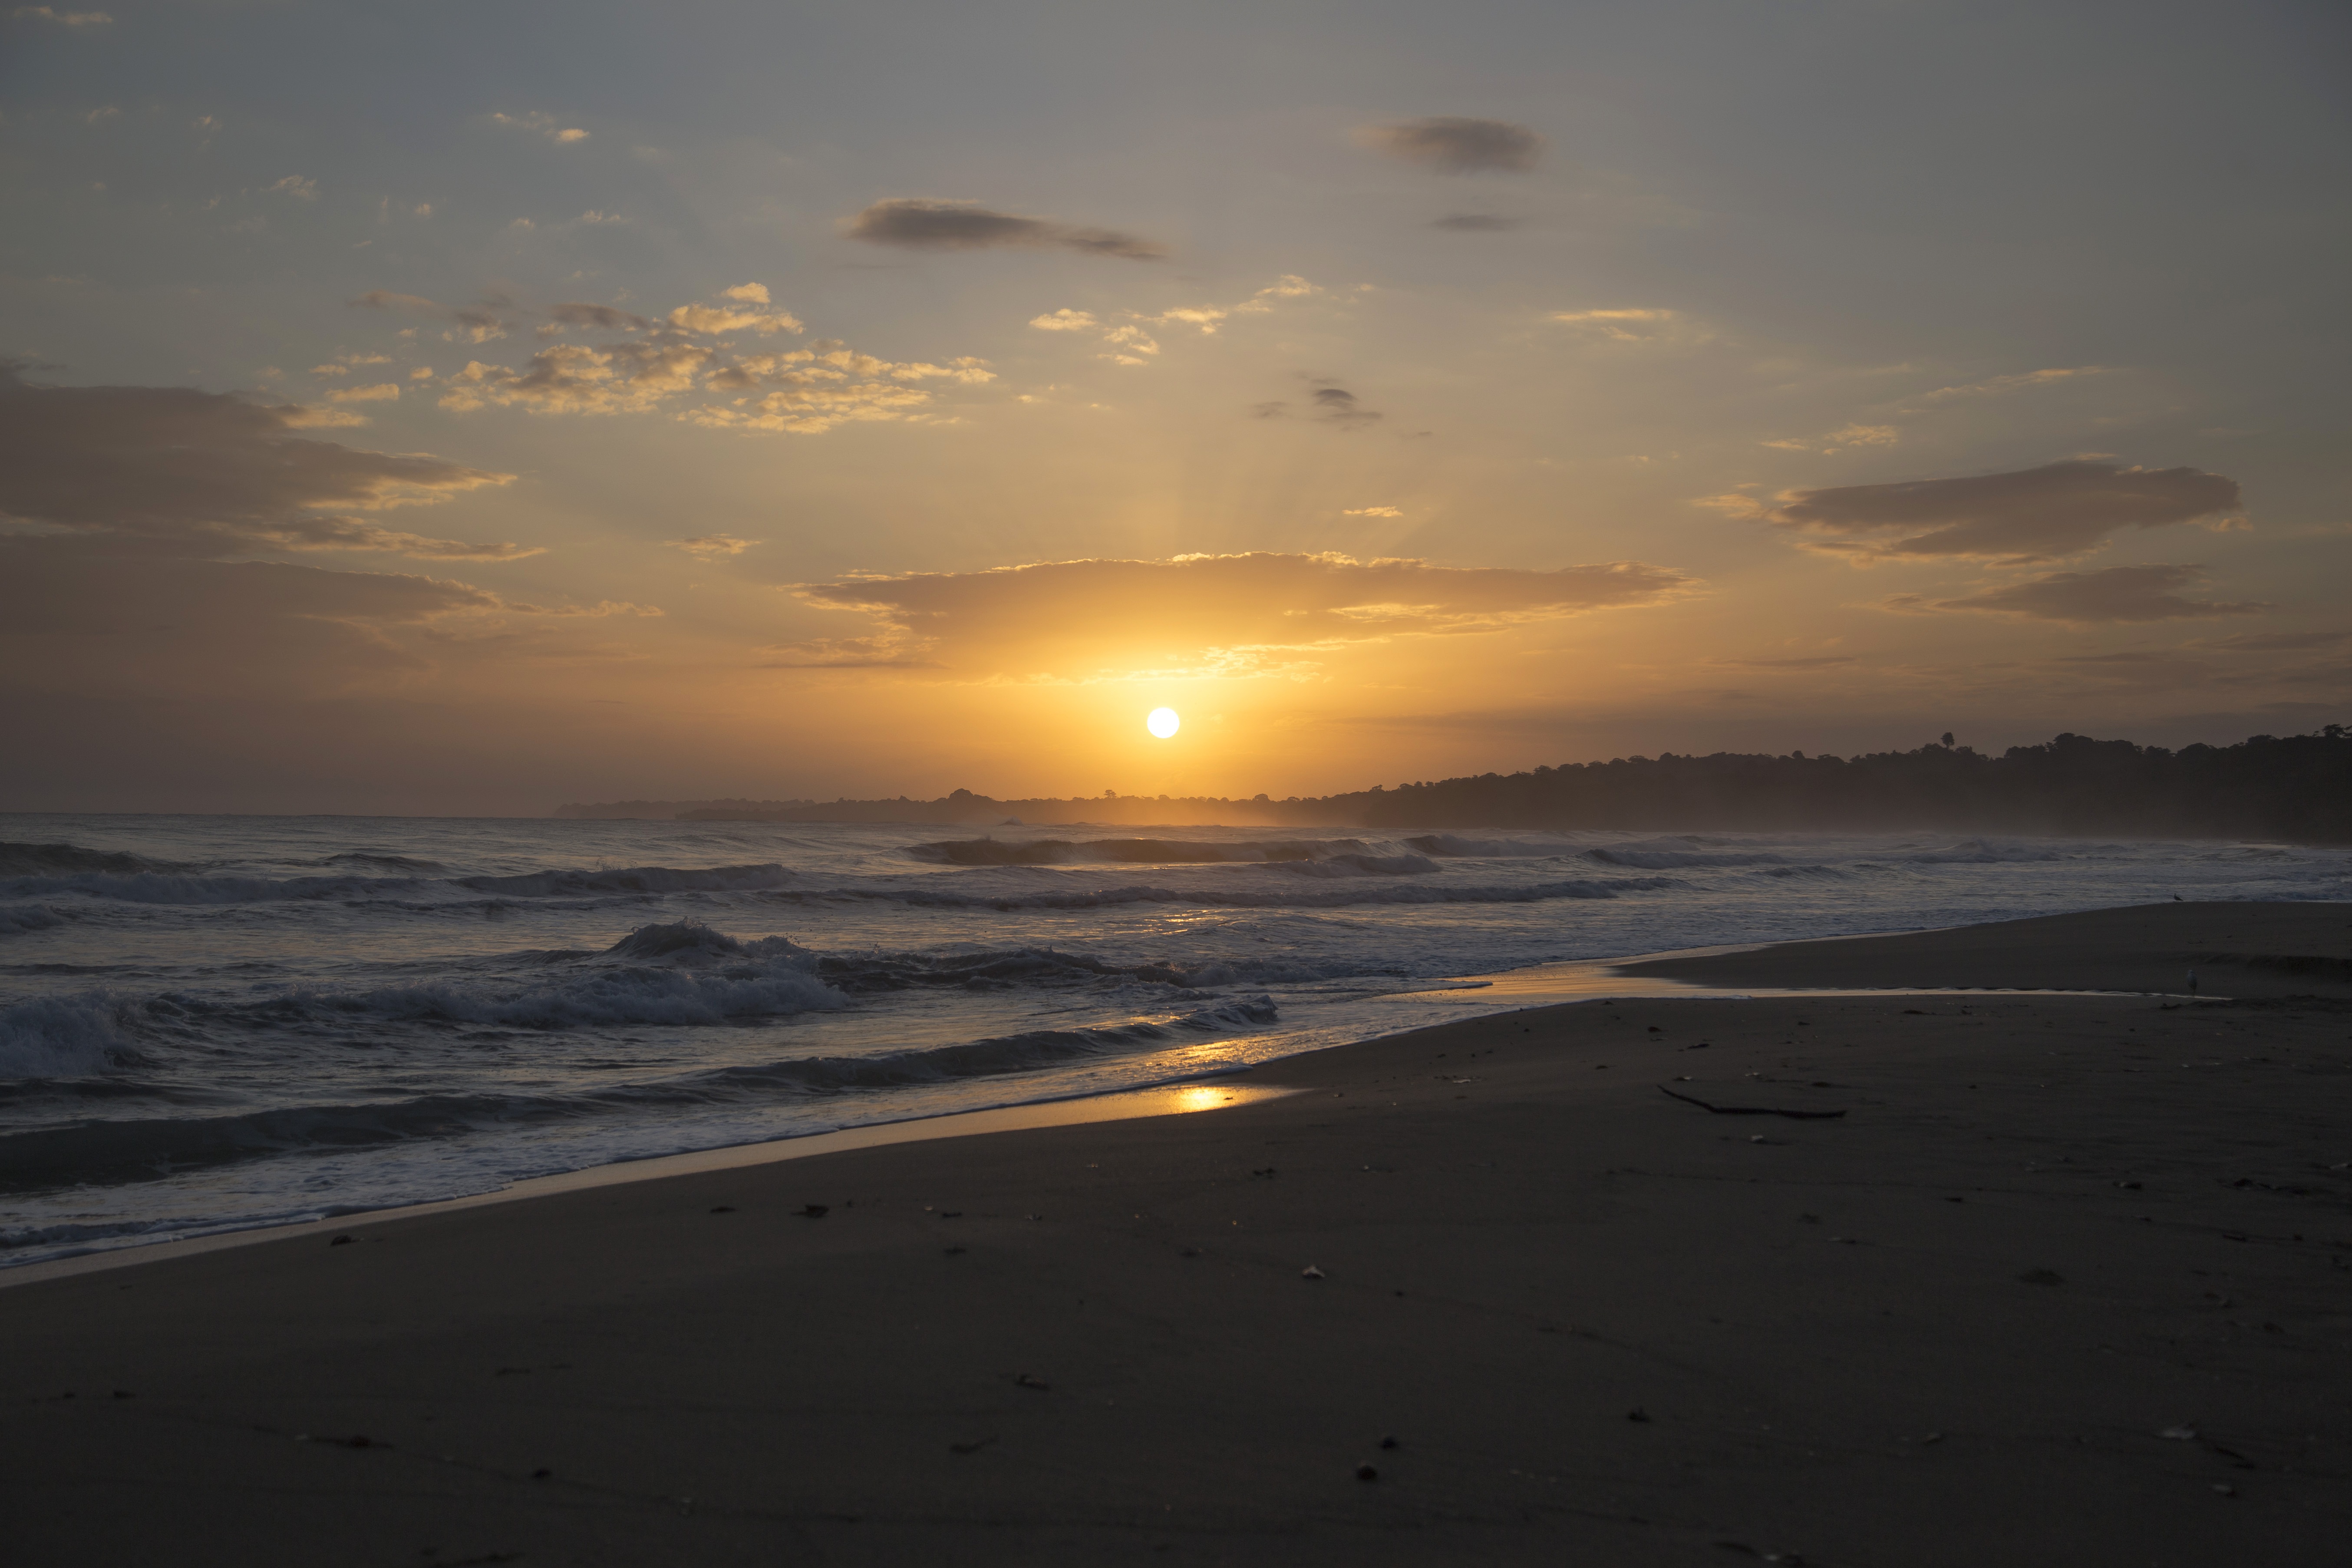
beach, sea, coast, water, sand, ocean, horizon, cloud, sky, sun, sunrise, sunset, sunlight, morning, shore, wave, dawn, summer, dusk, evening, body of water, waves, afterglow, wind wave